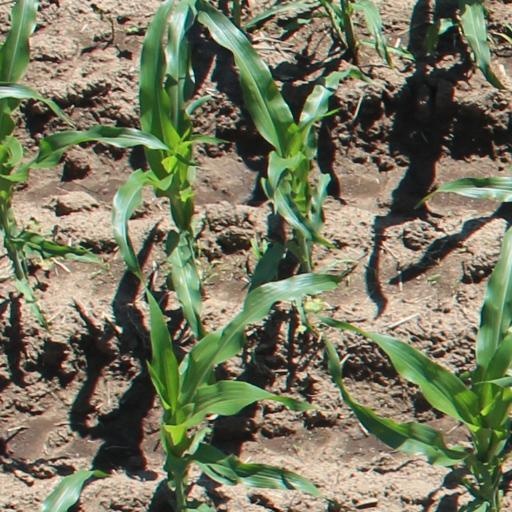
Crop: maize; corn